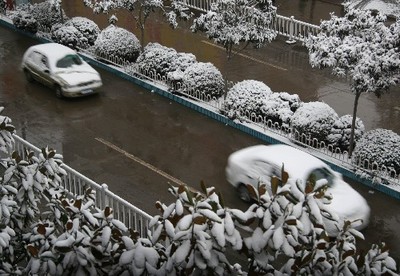
Weather: snow or frosty